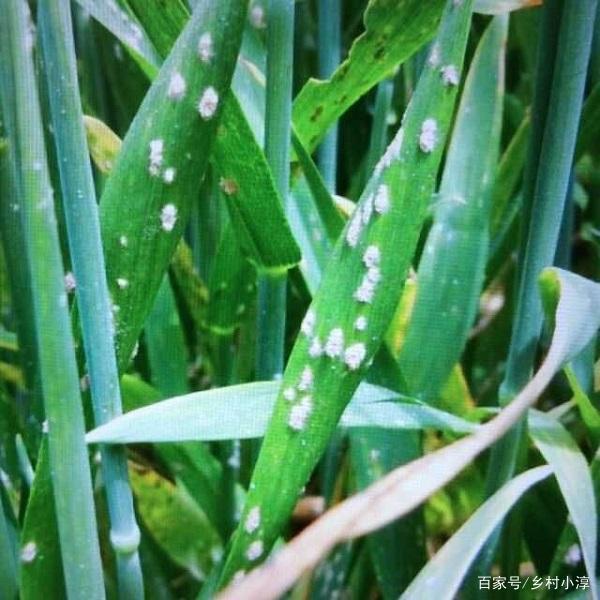
Plant: Wheat
Disease: wheat powdery mildew